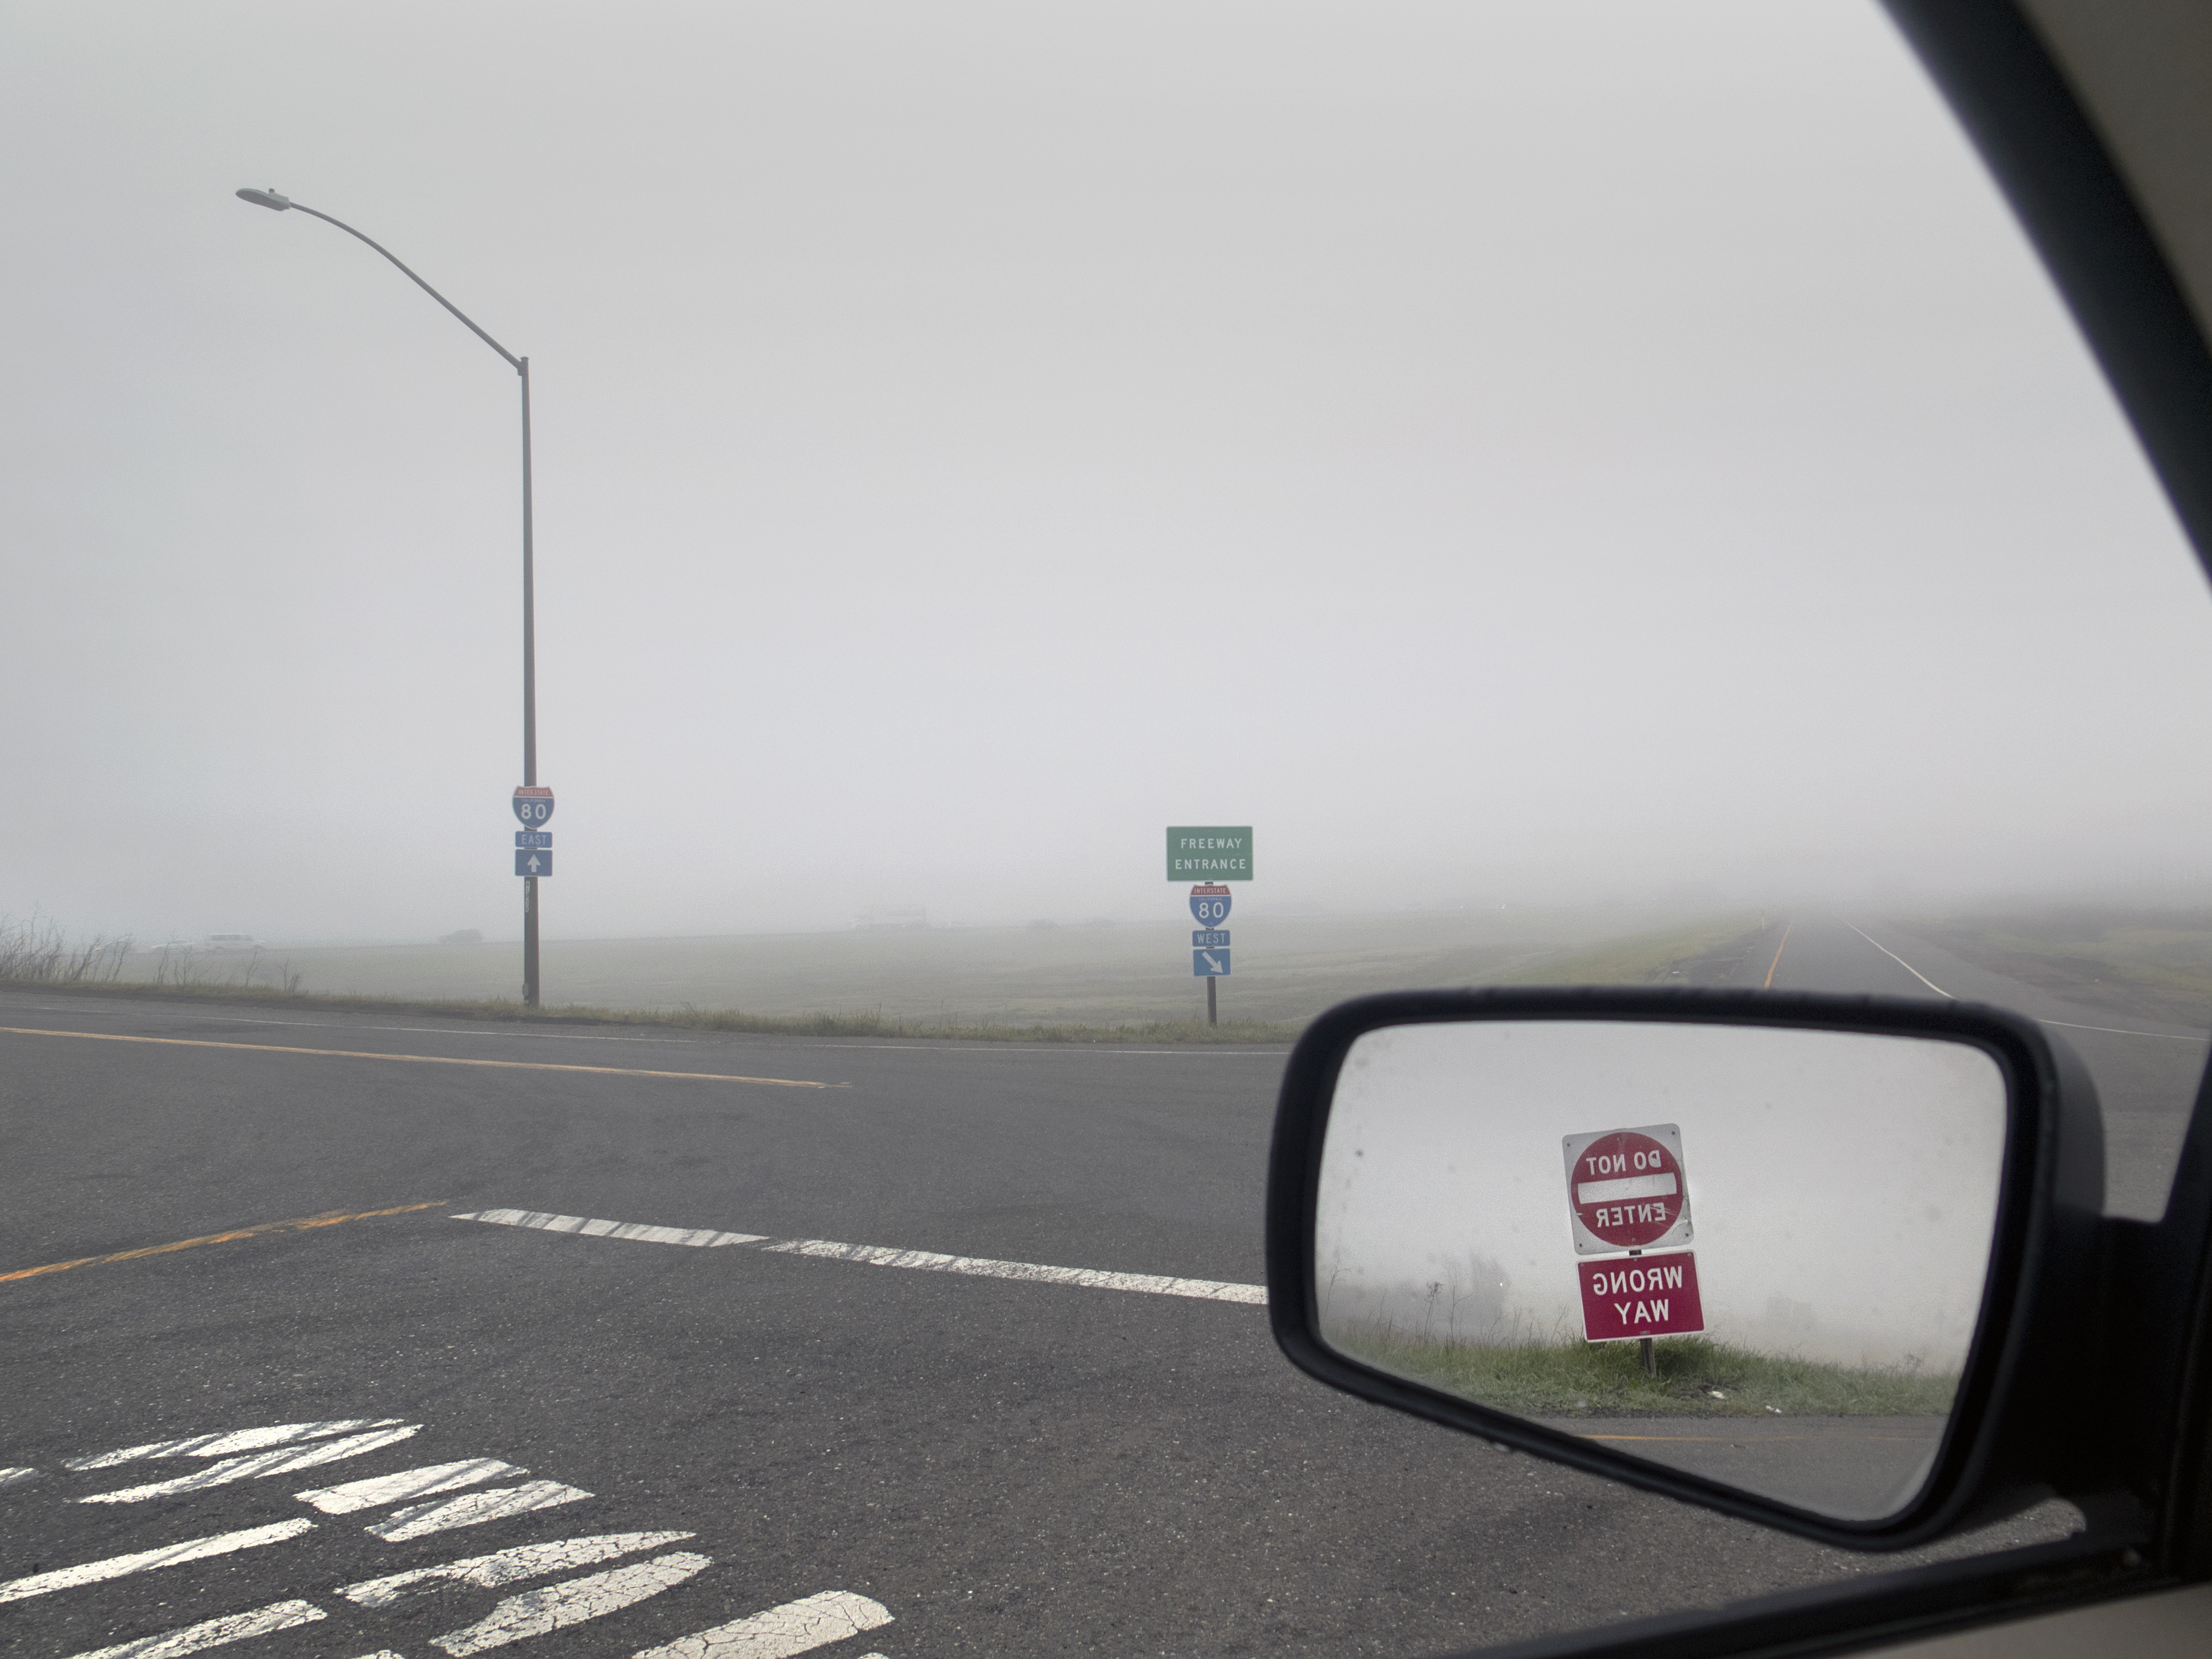
winter, fog, mist, driving, freeway, sign, vehicle, exit, gray, lighting, california, rear view mirror, 2015, mirror, sidemirror, i80, ramp, mustang, shape, 365, interstate, wingmirror, 3652015imstillstanding, mundane, donotenter, caltrans, 80freeway, automotive exterior